Answer in natural language. Is brown seat color chair (marked B) to the right of brown seat color chair (marked C)? Choose between the following options: yes or no
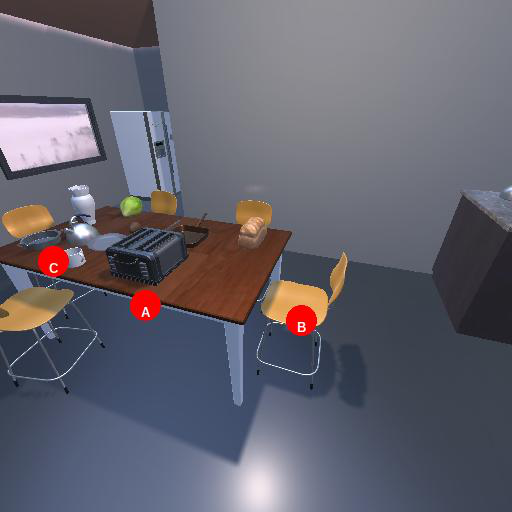
<answer>yes</answer>